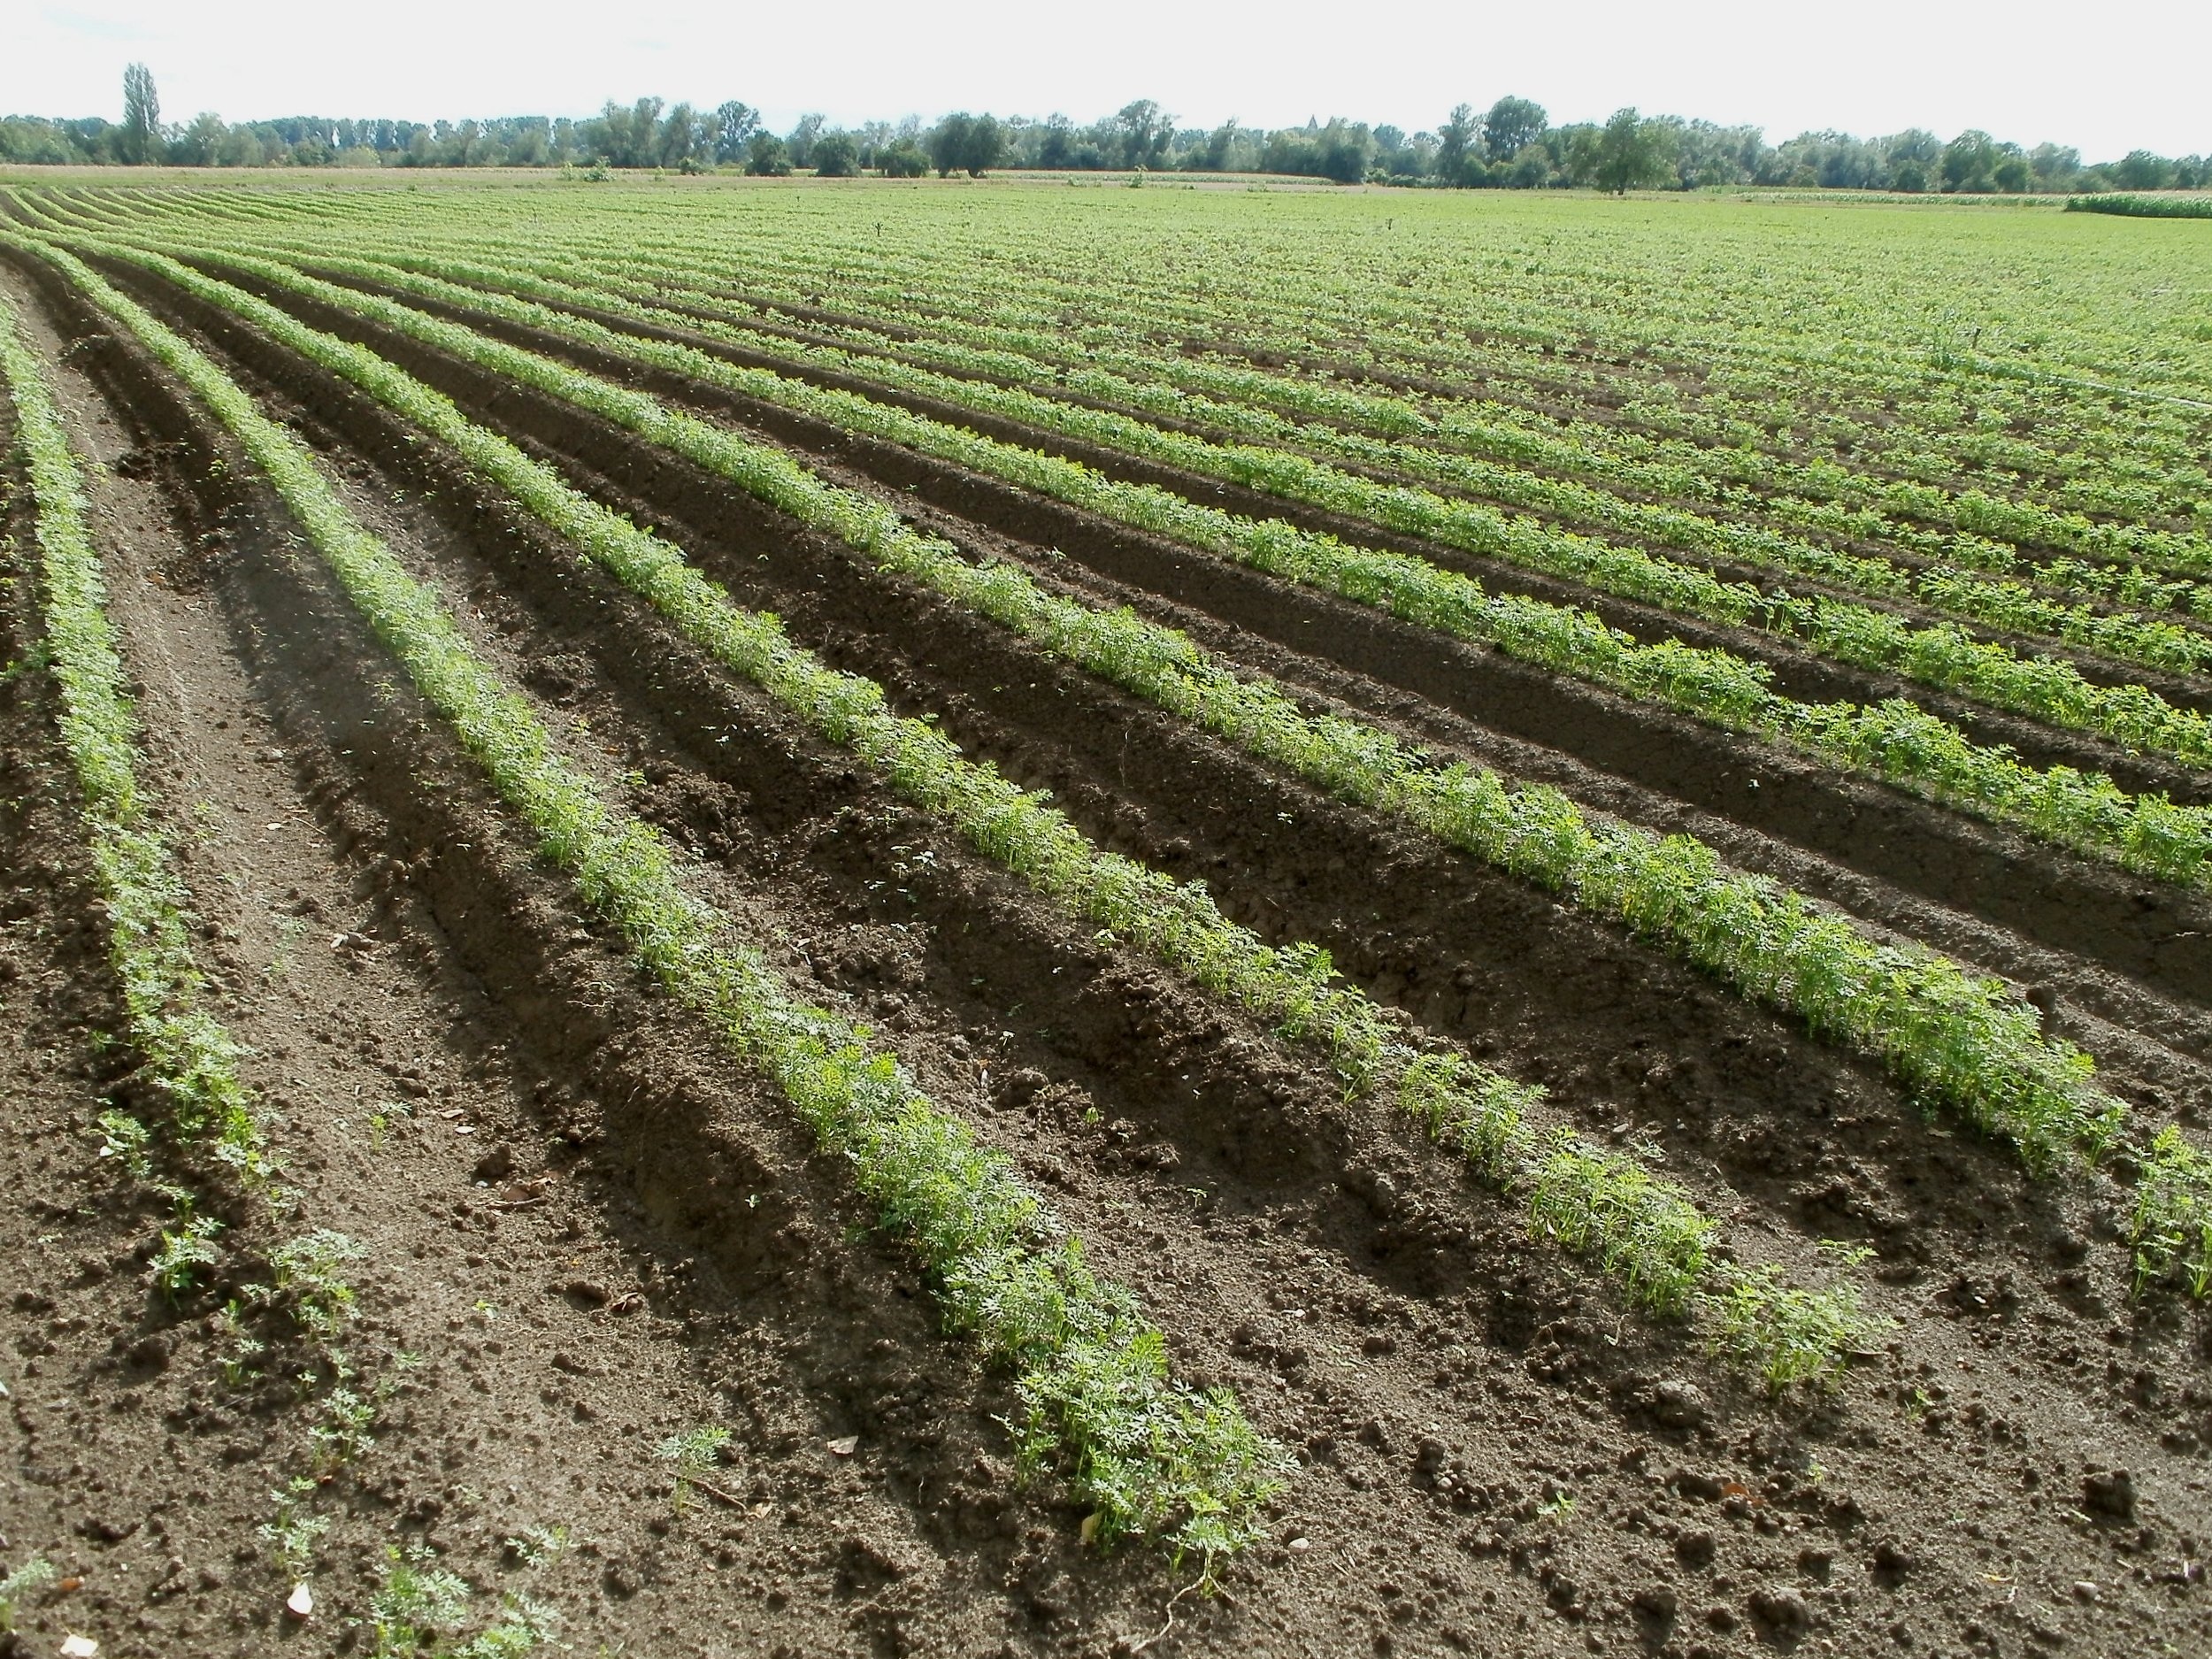
nature, plant, field, farm, food, green, vegetable, crop, natural, fresh, soil, agriculture, garden, healthy, carrot, plain, fields, nutrition, plantation, organic, rural area, grass family